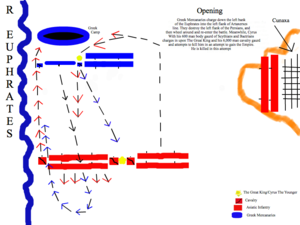
La bataille de Counaxa s'est déroulée le 3 septembre 401 av. J.-C. entre Cyrus le Jeune et son frère ainé Arsace qui s'était emparé en 404 av. J.-C. du trône persesous le nom d'Artaxerxès II.